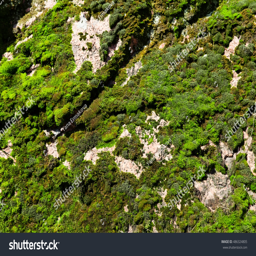
green moss on the stone texture